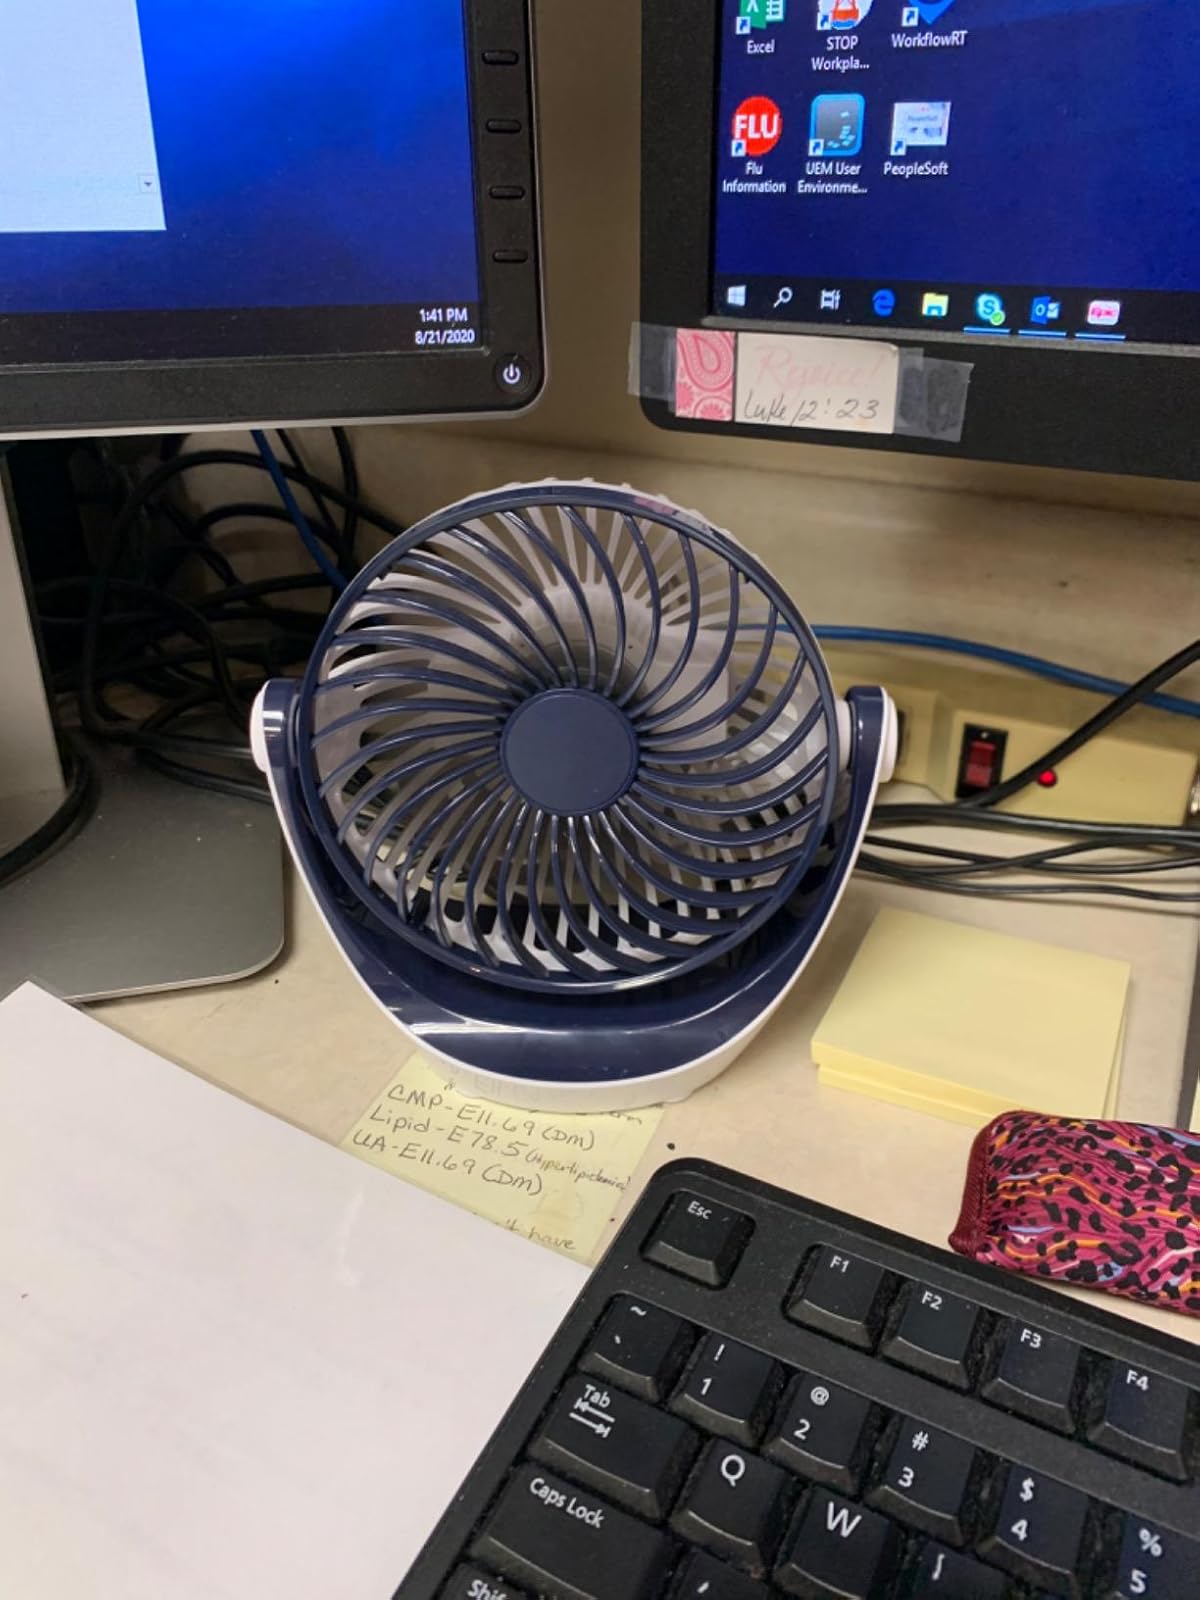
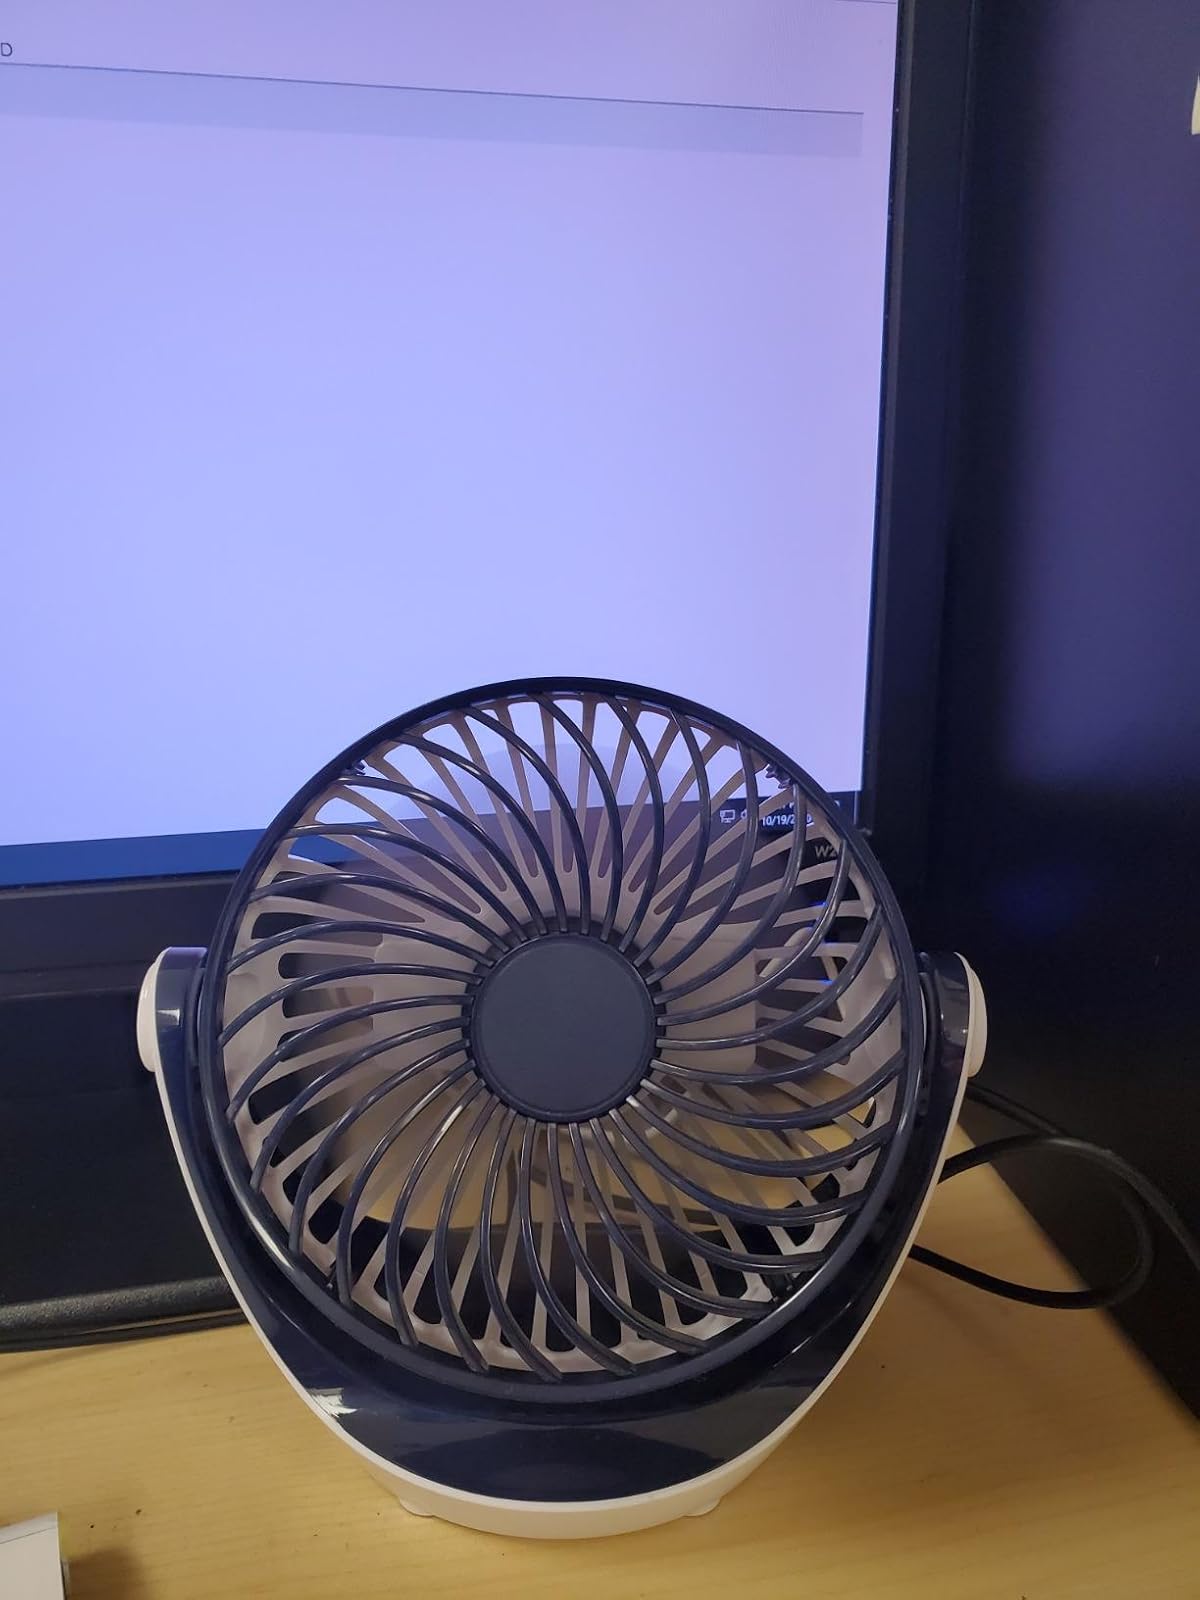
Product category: fan
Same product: yes